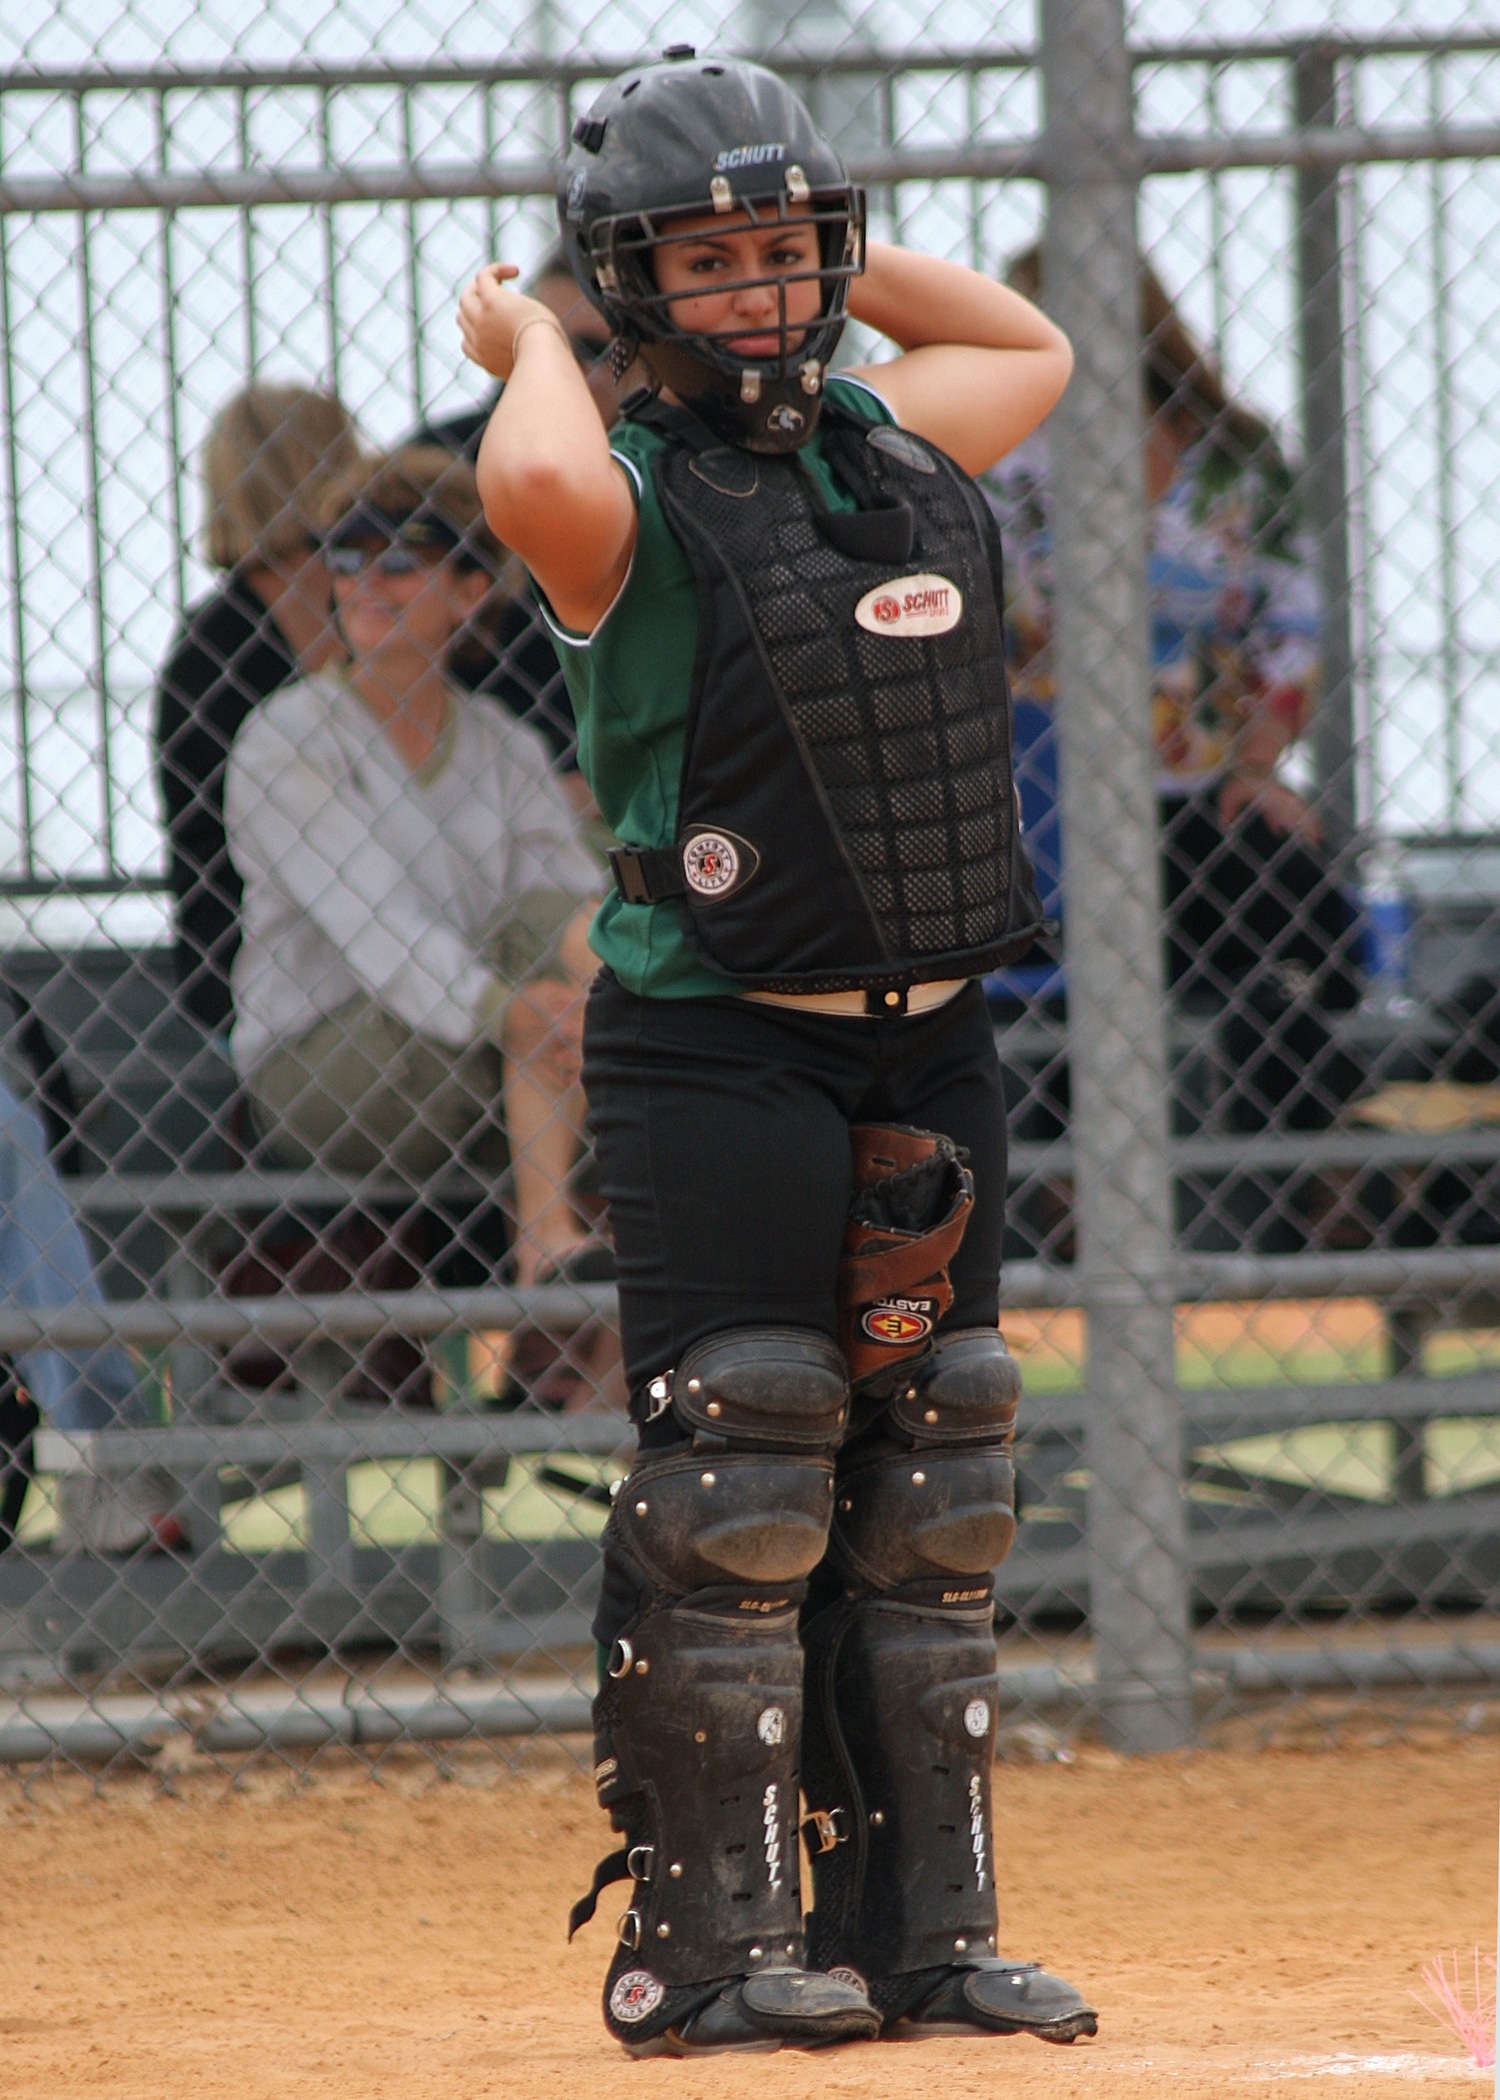
person, girl, baseball, female, player, teenager, sports, helmet, uniform, teen, athlete, tournament, catcher, softball, ball game, team sport, baseball umpire, girls softball, softball catcher, college baseball, high school softball, competition event, bat and ball games, baseball positions